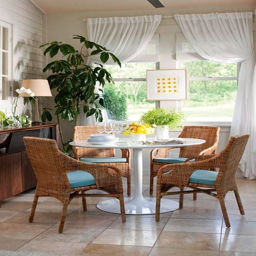
versatile pieces for the home